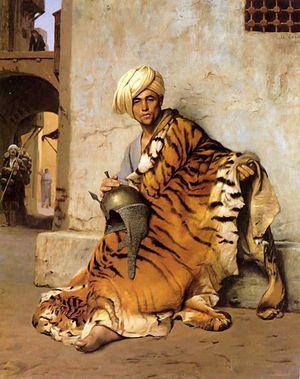
Sarrasins ou Sarrazins est l'un des noms donnés durant l'époque médiévale en Europe aux peuples de confession musulmane. On les appelle aussi « arabes », « mahométans », « Ismaélites » ou « Agarènes ». D'autres termes sont employés également comme « Maures », qui renvoient aux Arabes et aux Berbères de l’Afrique du Nord après la conquête musulmane. Le terme de « Sarrasin » est déjà employé dans La Chanson de Roland, texte dans lequel il s'applique aux Basques. Les mots « Islam » et « musulmans » n'existaient pas en Occident médiéval. En français, « musulman » est mentionné pour la première fois en 1551 ; « islam » en 1697. Avant ces dates, on employait pour désigner la religion musulmane « loi de Mahomet » ou « loi des Sarrasins. »
Jean-Léon Gérôme, né à Vesoul le 11 mai 1824 et mort à Paris le 10 janvier 1904, est un peintre et sculpteur français, membre de l'Académie des beaux-arts. Il composa des scènes orientalistes, mythologiques, historiques et religieuses. À partir de 1878, il réalise des sculptures, principalement réalisées en polychromie, ses sculptures représentent souvent des scènes de genre, des personnages ou des allégories.